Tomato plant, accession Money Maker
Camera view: bottom (45 deg); turntable rotation: 0 degrees
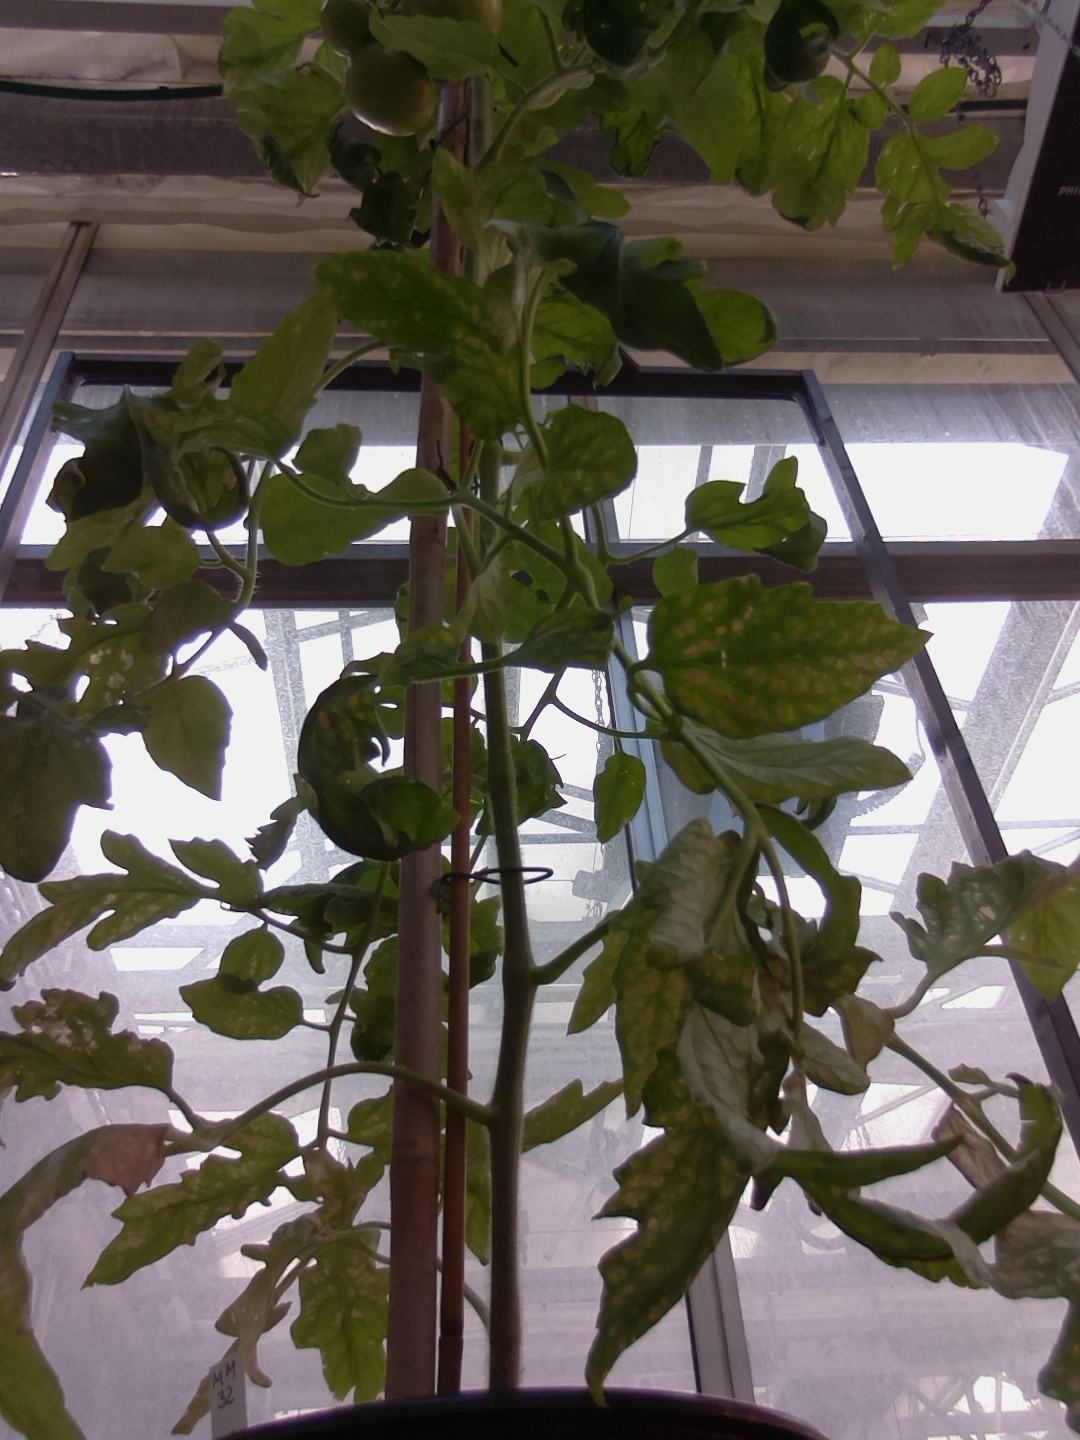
BBCH growth stage 75: 50%-60% of final fruit size